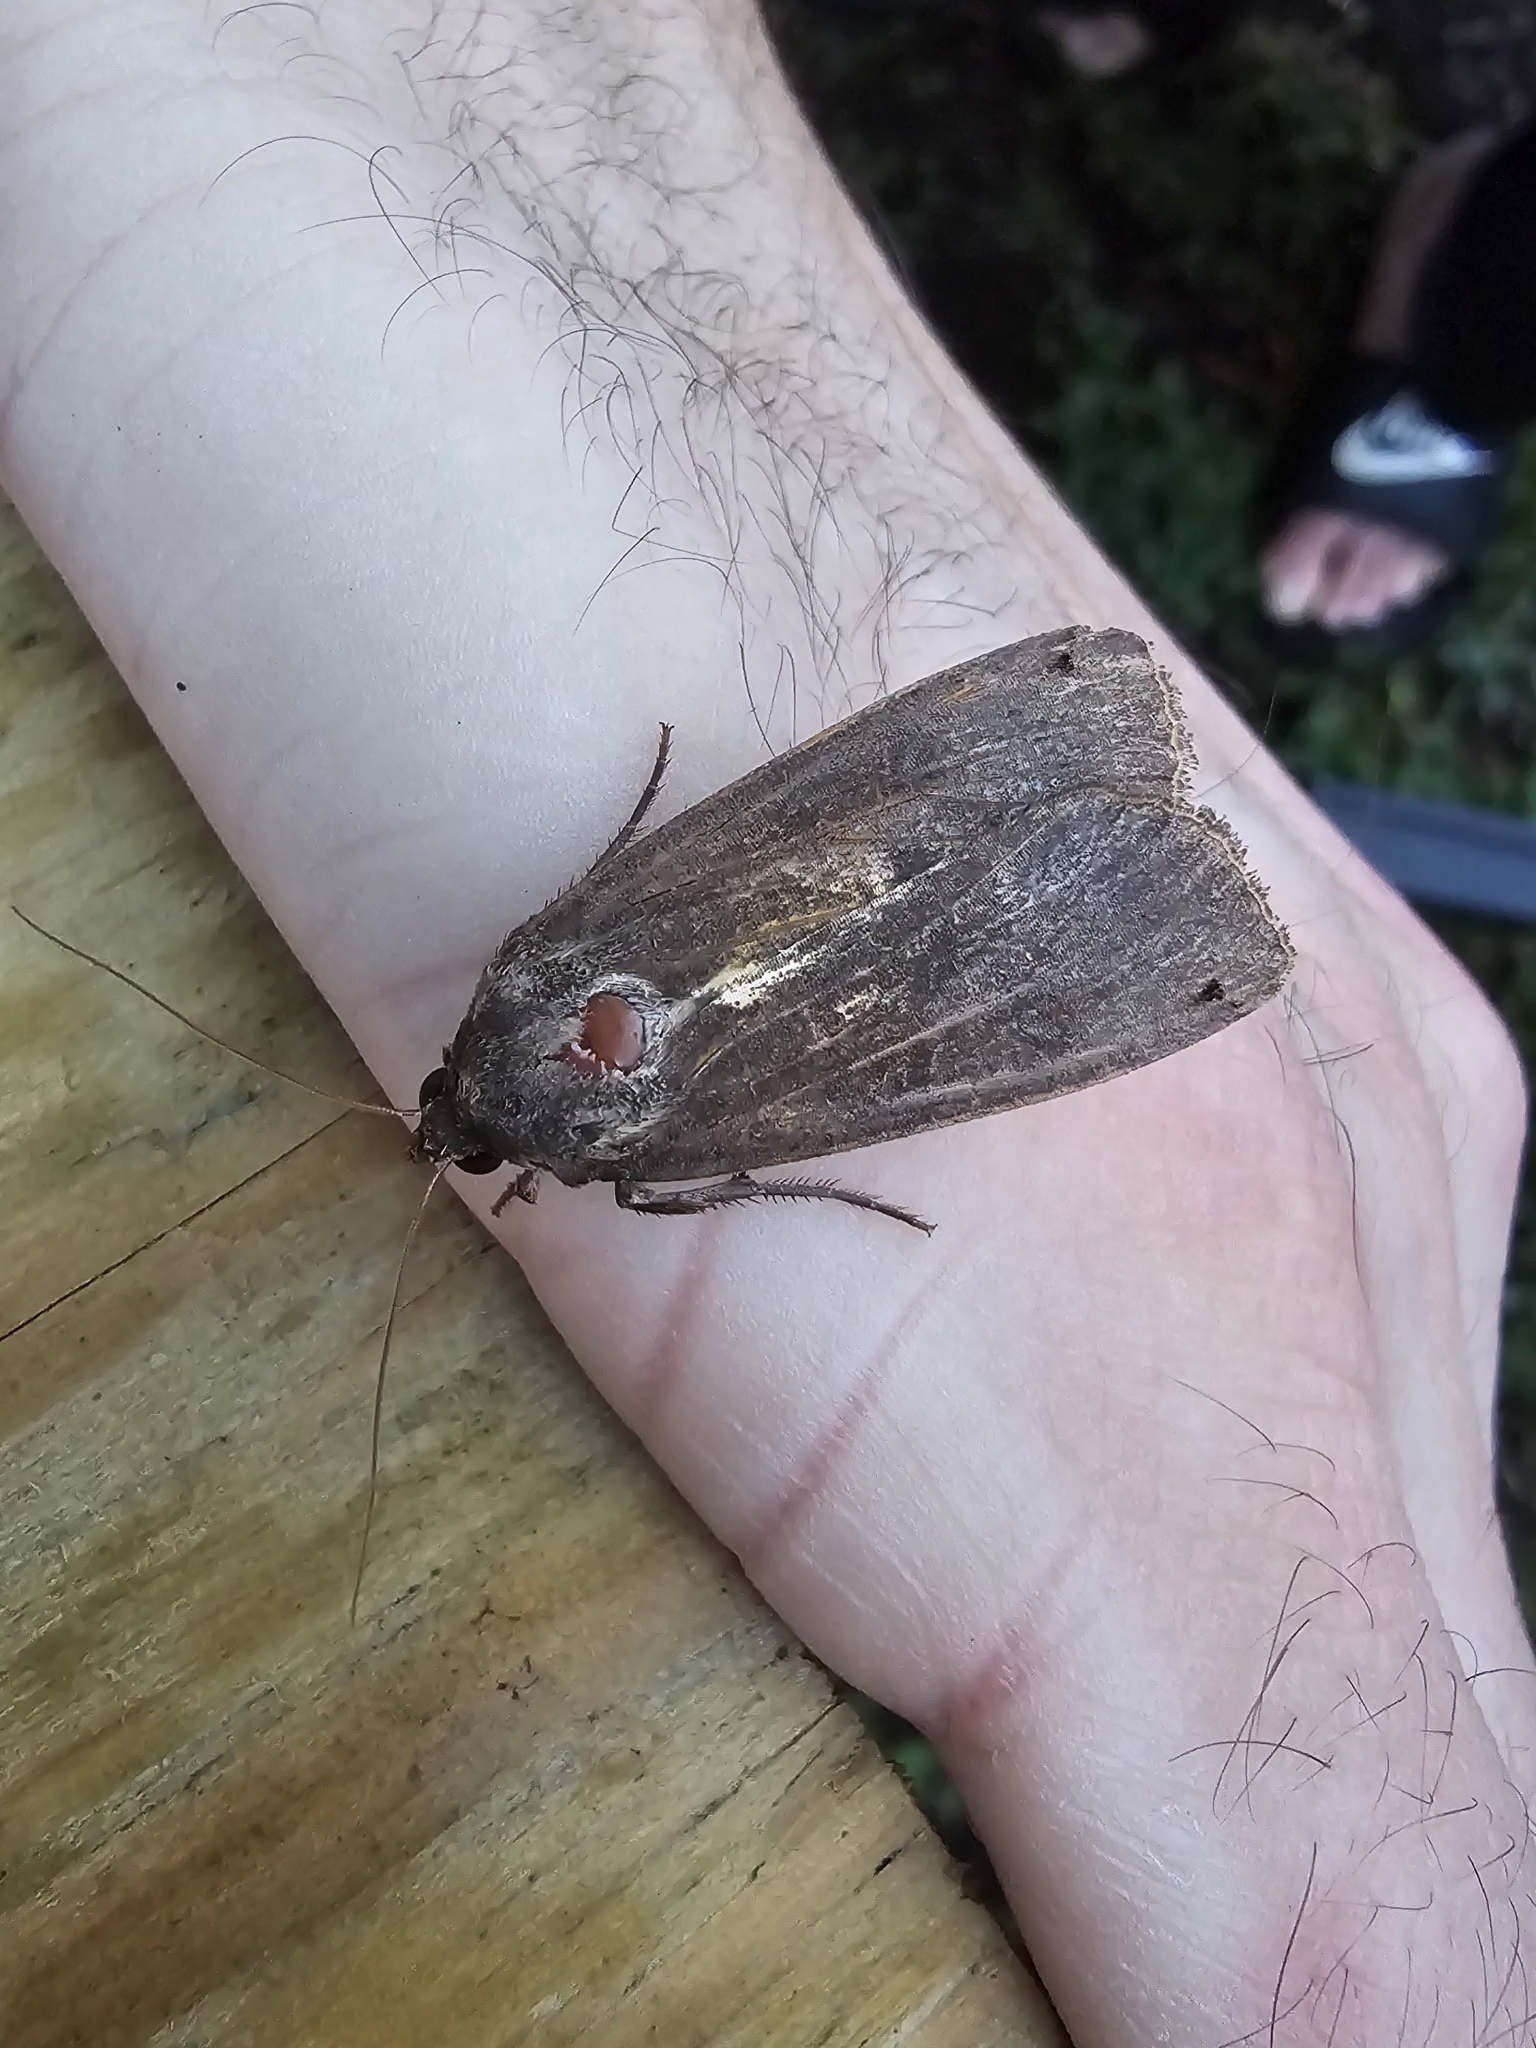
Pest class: cutworms